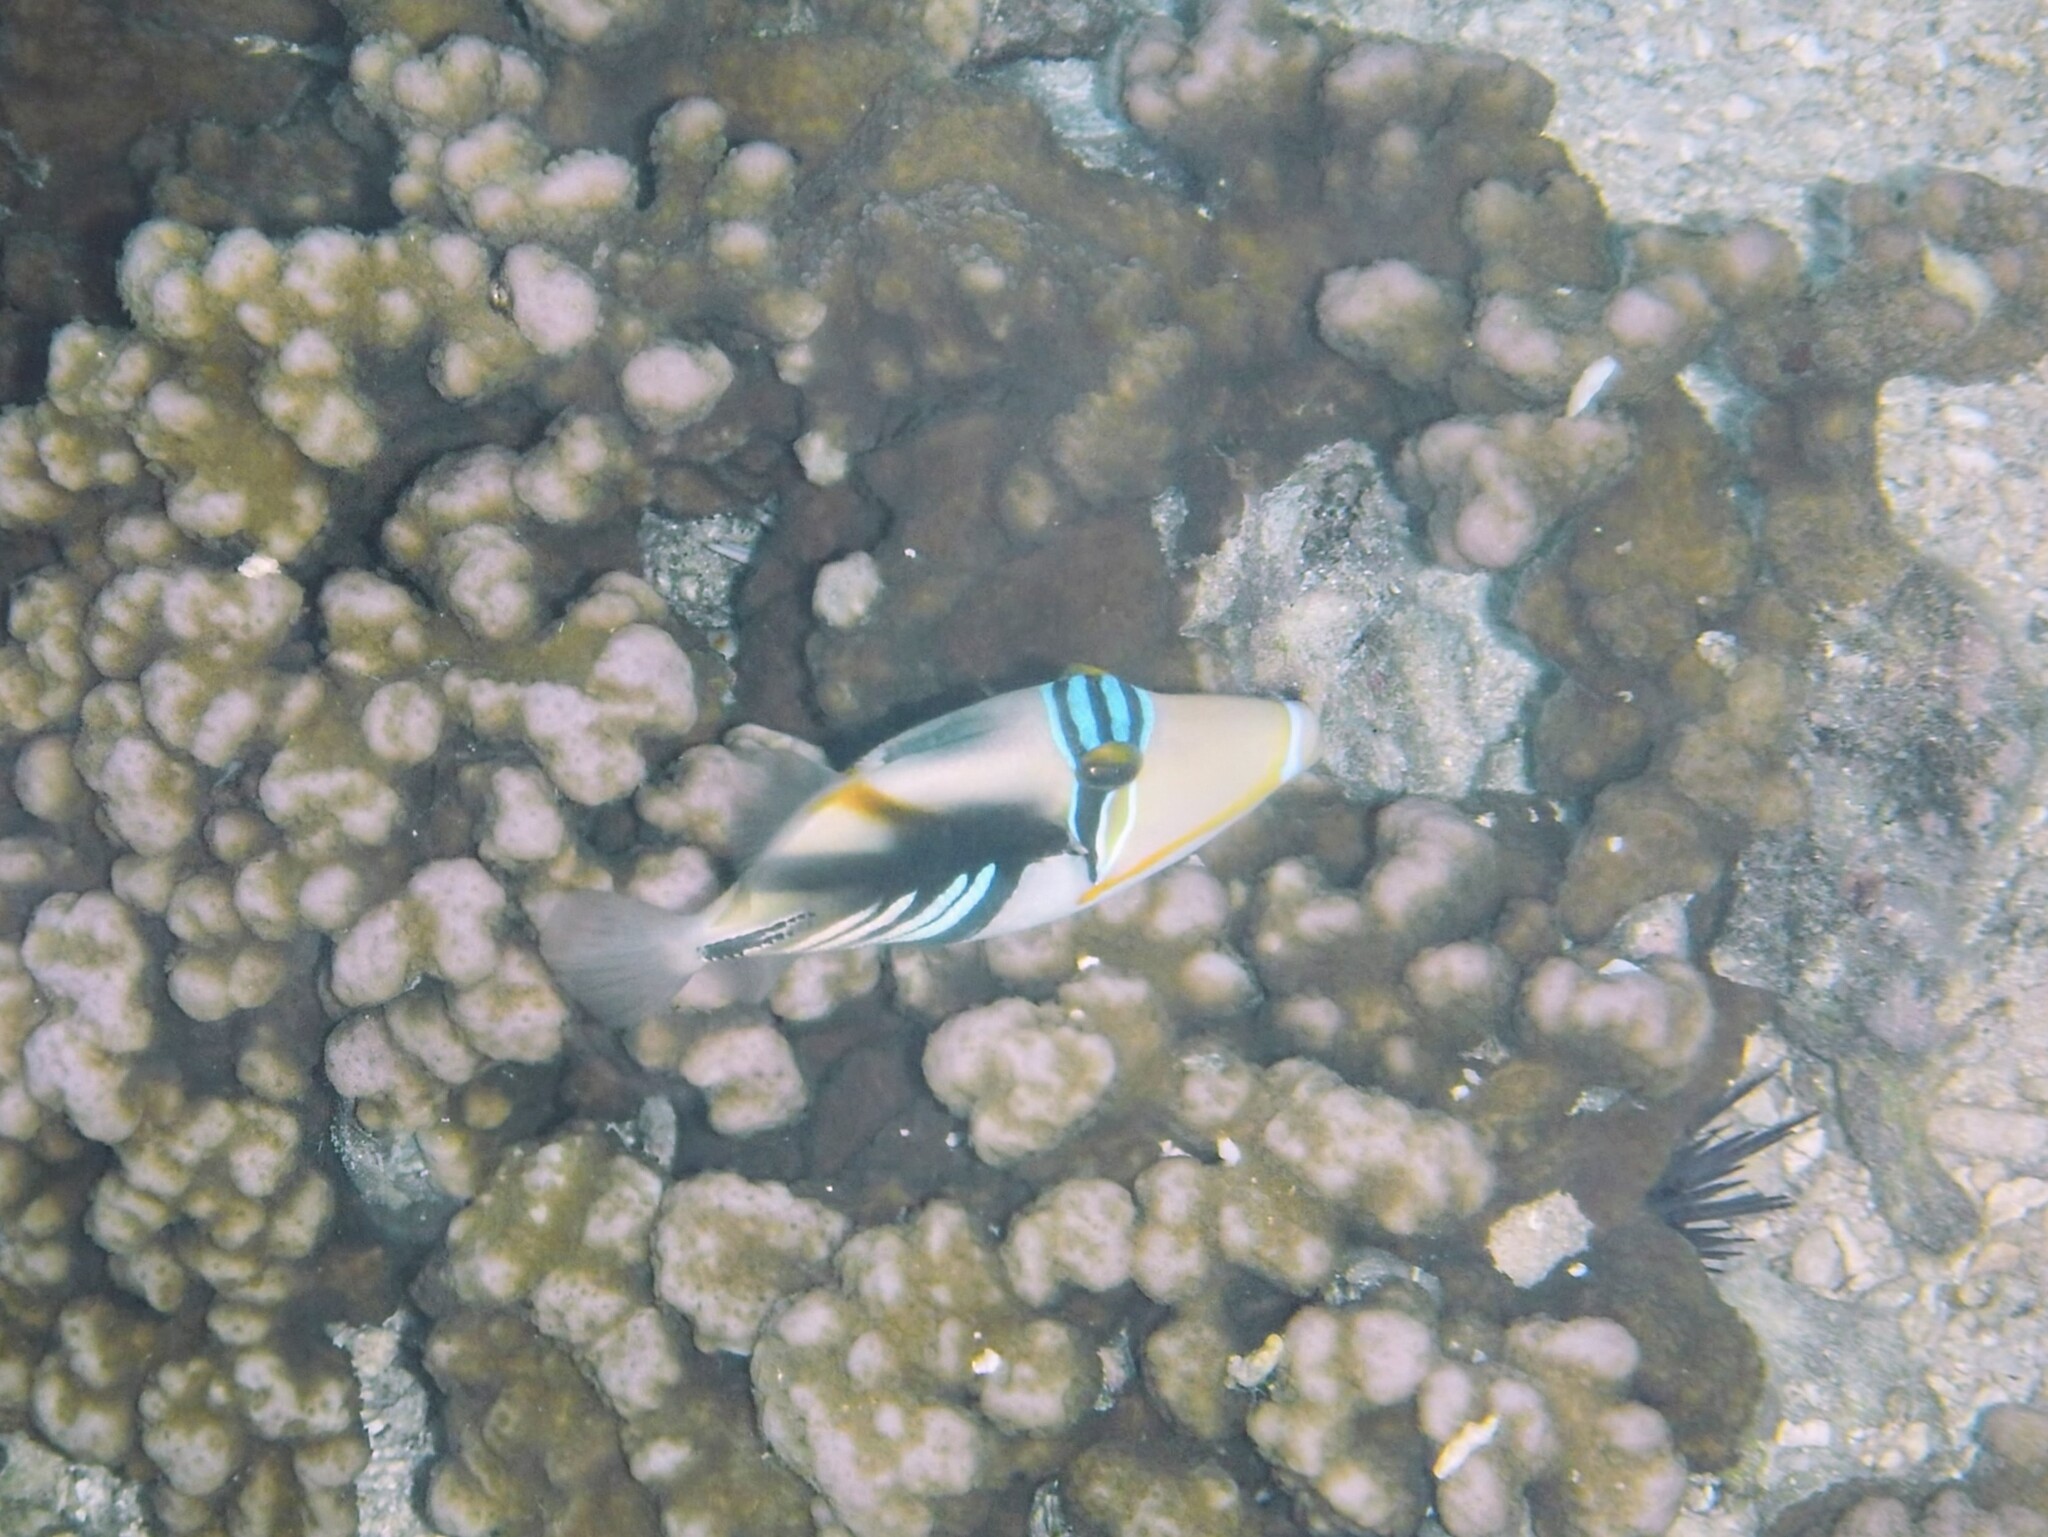
Rhinecanthus aculeatus (Lagoon Triggerfish)